Maksims Toņiševs

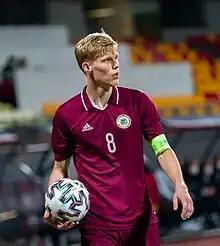

Maksims Toņiševs (born 12 May 2000) is a Latvian footballer who plays as a right-back defender for Riga and the Latvia national team.